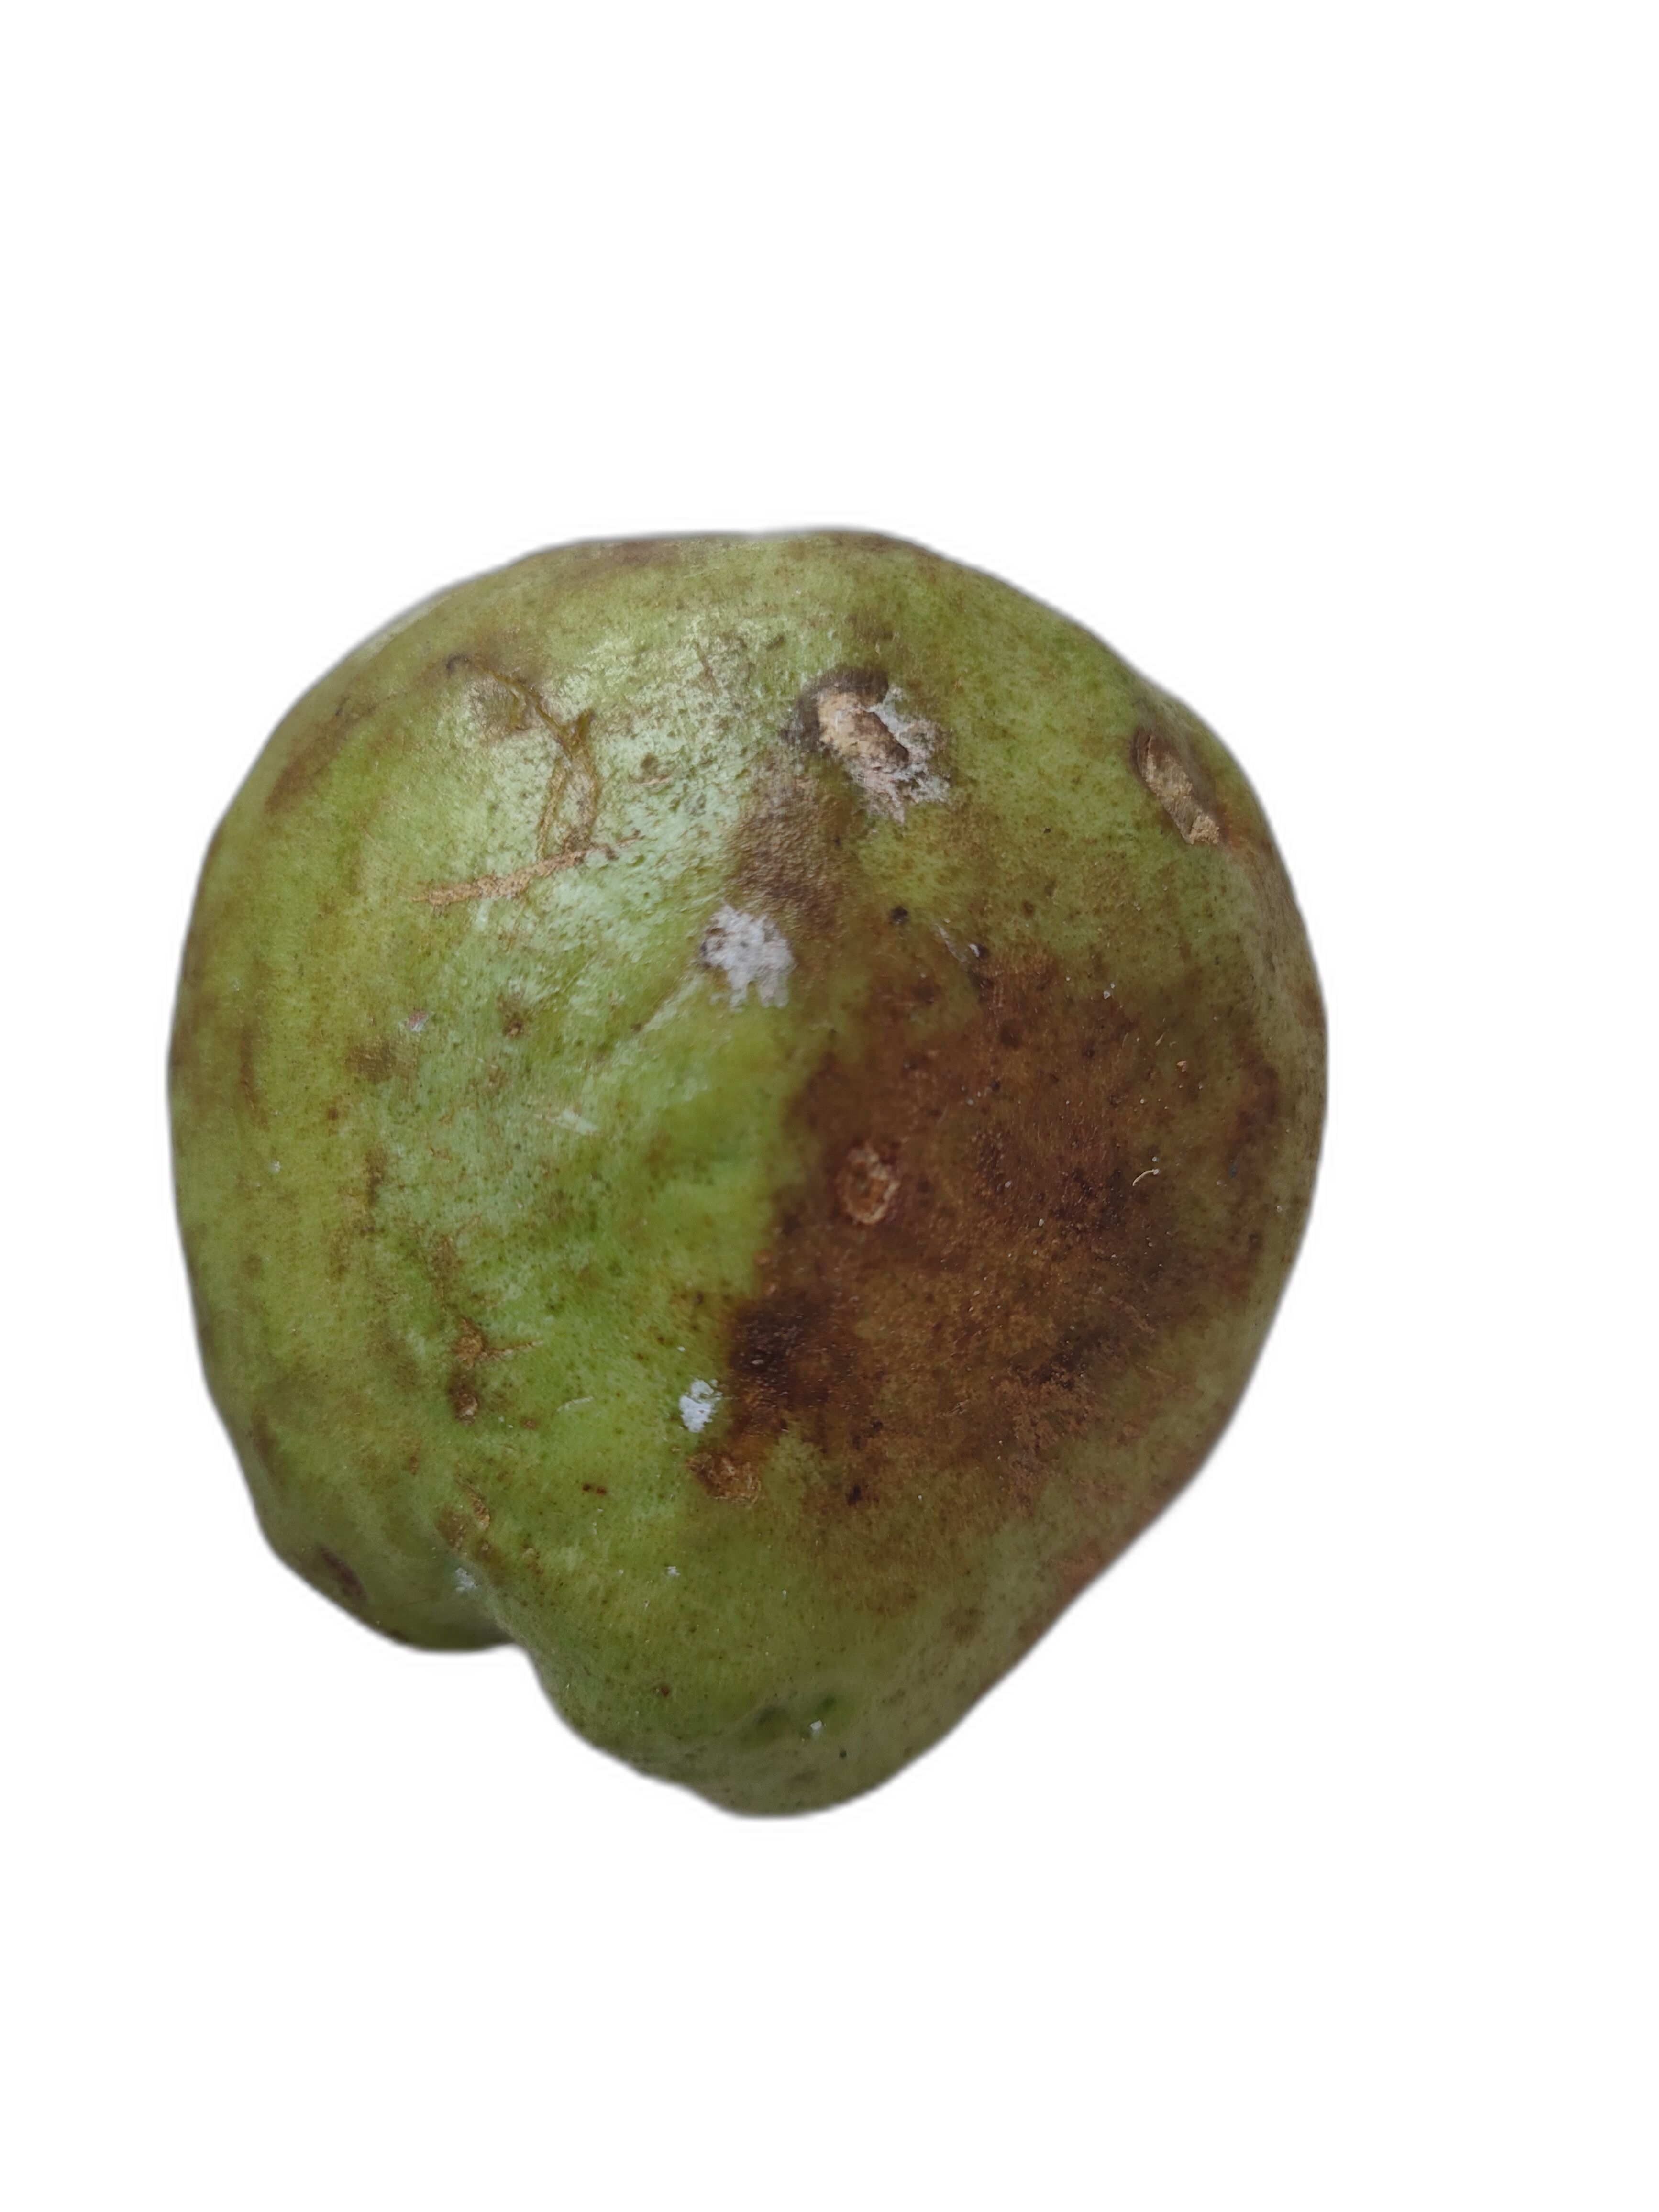
Plant part: fruit
Disease: Styler end root